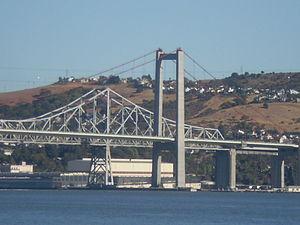
Cette liste des ponts en porte-à-faux les plus longs du monde recense les ponts à poutre en porte-à-faux présentant les plus grandes portées, classées par ordre décroissant de longueur.